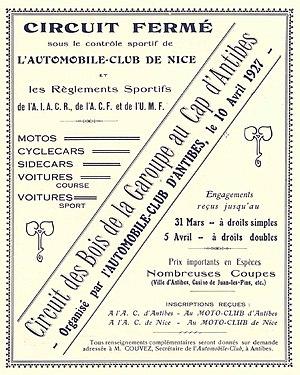
Affiche Publicitaire Circuit des bois de la Garoupe au Cap d'Antibes
Le Grand Prix automobile d'Antibes - Juan-les-Pins, devenu Circuit international du Cap d'Antibes pour sa dernière édition, est un Grand Prix pour Formula libre organisé à trois reprises sur le circuit du plateau de la Garoupe à partir de la fin des années 1920 au sud-est d'Antibes.